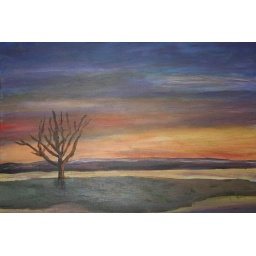
Only a lonely tree is not covered by water in an early spring flood